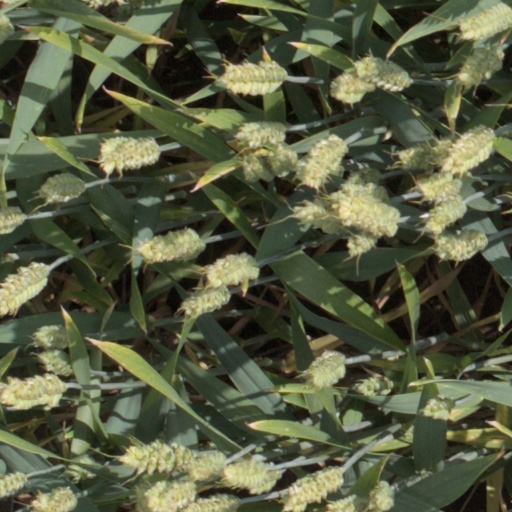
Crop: wheat